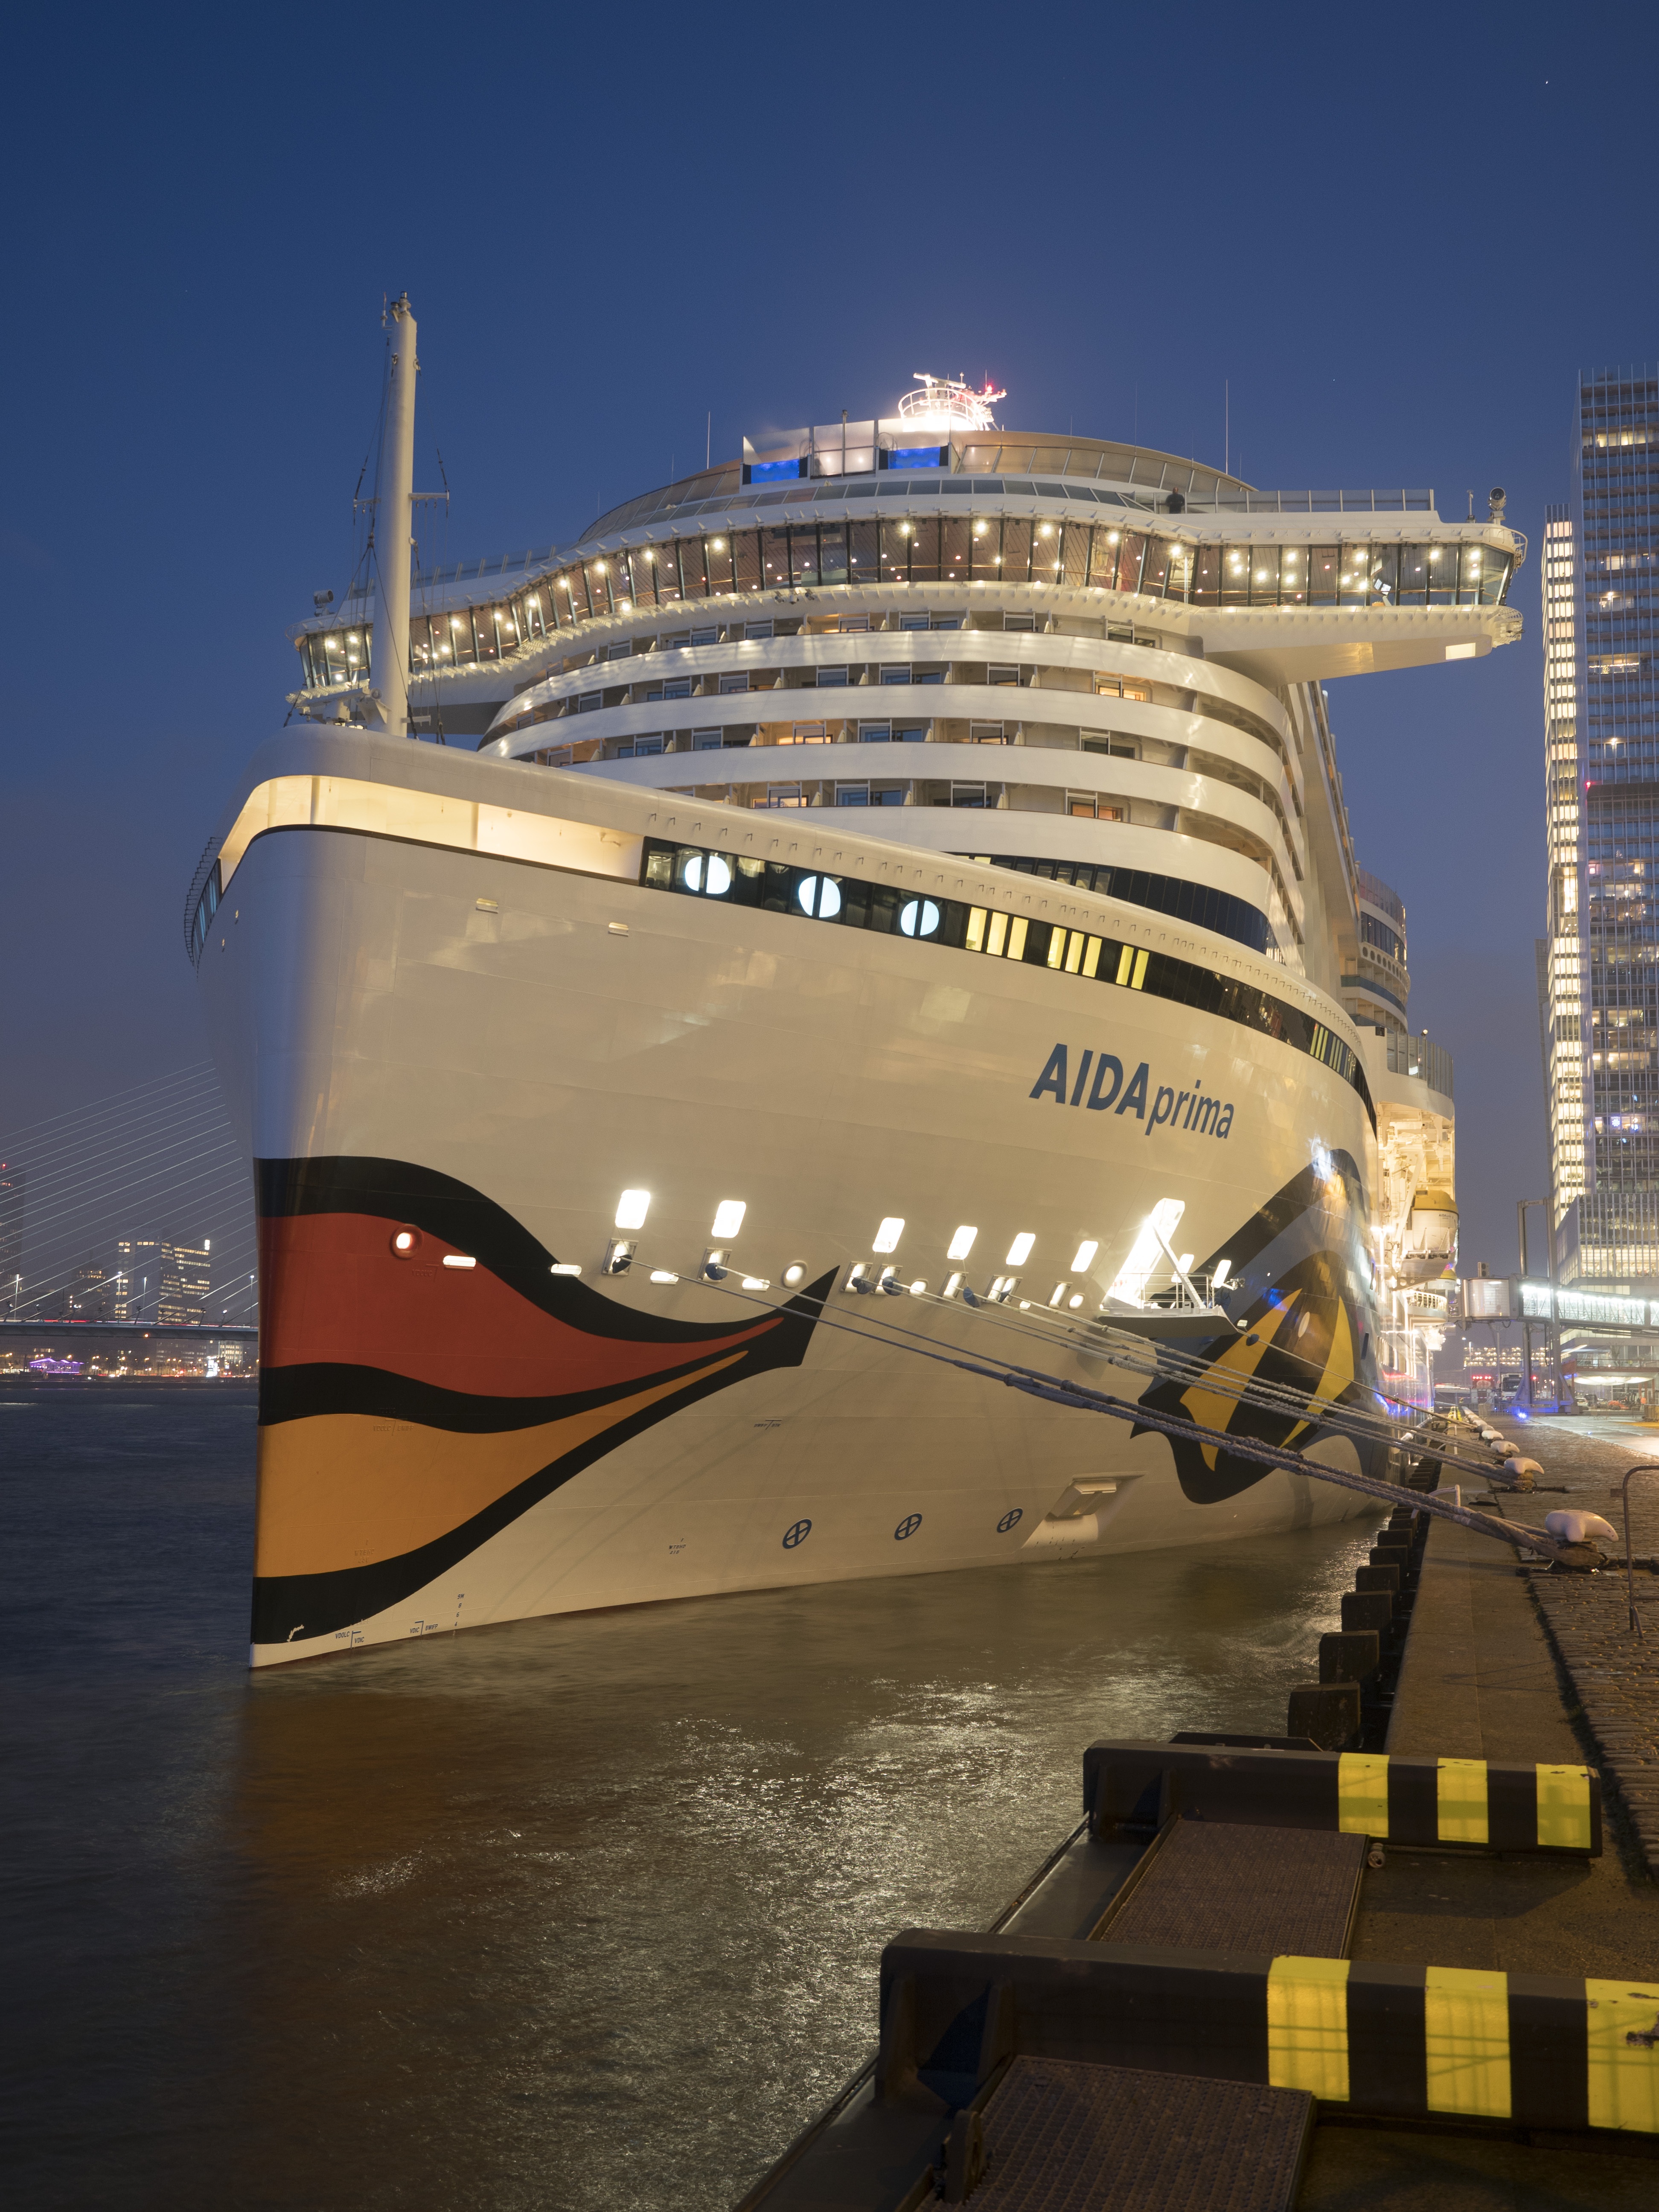
sea, boat, ship, evening, vehicle, yacht, port, holland, netherlands, rotterdam, watercraft, cruise ship, passenger ship, luxury yacht, freight transport, ocean liner, aida